Queensboro Corporation

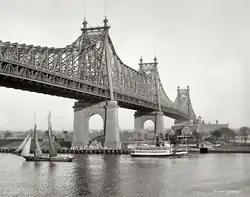
Queensboro Bridge in 1910, linking Jackson Heights to Manhattan

The Queensboro Corporation was formed by a group of investors from New York headed by Edward A. MacDougall. The corporation was founded on August 12, 1909, with the purpose of developing the area that was then called Trains Meadow. The first land purchase of was completed in 1910, and the corporation had bought about by 1914. MacDougall renamed the area Jackson Heights, after Jackson Avenue (now Northern Boulevard), the main east–west road at the time. There were no prominent "heights" in the area, but the word was presumably chosen to denote social exclusivity. At first the area could most easily be reached via a ferry from Manhattan. The Queensboro Bridge opened in 1909, making the area more accessible.